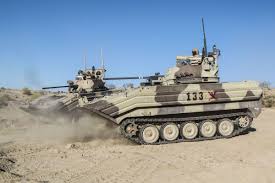
Label: BMP-2